Checkers speech

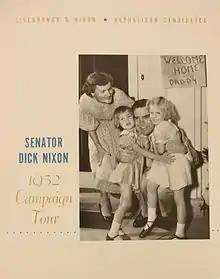
Menu from ""Dick Nixon Special""

In 1952, the Republicans chose Dwight D. Eisenhower as their presidential candidate, who then selected Nixon as his running mate, while the Democrats nominated Illinois Governor Adlai Stevenson for president and Alabama Senator John Sparkman for vice president. The California delegation to the 1952 Republican National Convention, including Nixon, had been pledged to the state's "favorite son" candidate, Governor Earl Warren, who hoped to gain the presidential nomination in a brokered convention. Warren failed in his attempt to gain the nomination, and his supporters alleged that Nixon had worked behind the scenes to nominate Eisenhower despite his pledge to support Warren, and accused him of political opportunism for accepting the vice-presidential nomination. A disgruntled Warren supporter from Pasadena leaked the Fund story to several reporters.